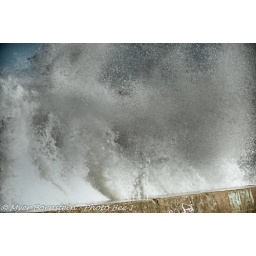
Waves over wall plymouth beach -9184NIKON CORPORATIONNIKON D3SDecember 24, 2010